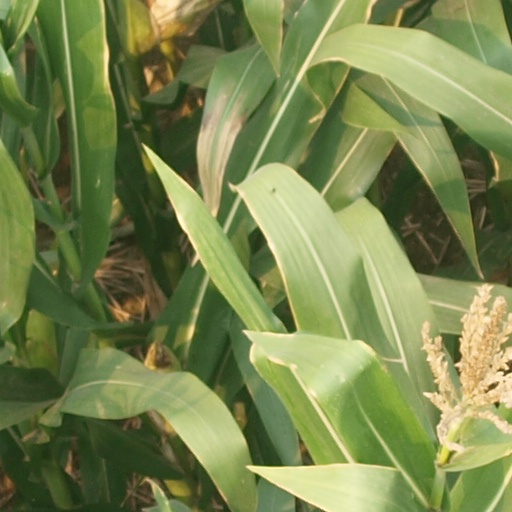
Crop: maize; corn